Stanisław Skalski

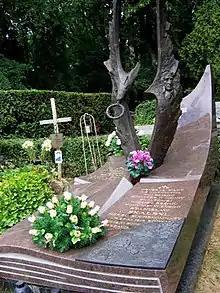
Stanisław Skalski's monument, Warsaw (Poland), 30 July 2006

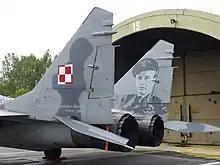
Stanislaw Skalski on the tailfin of a Polish Mikoyan MiG-29 (2016)

In 2005, a commemorative plaque was unveiled at his birth home in Warsaw at al. Wyzwolenia 10. In the same year, Skalski was the subject of a documentary film entitled "Spętany anioł" (Shackled Angel) by Zbigniew Kowalewski.